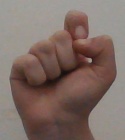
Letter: fa